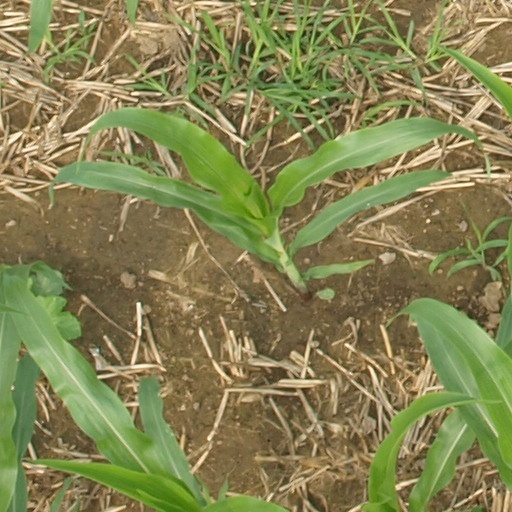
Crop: maize; corn